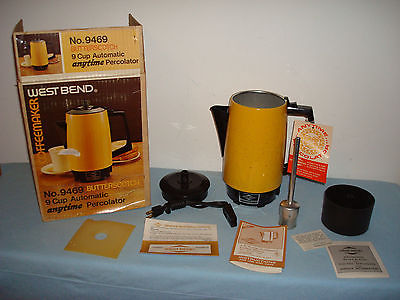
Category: coffee maker